List of mammals of Svalbard and Jan Mayen

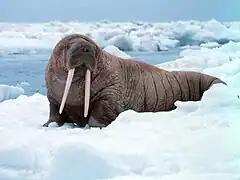
Walrus

The order Cetacea includes whales, dolphins and porpoises. They are the mammals most fully adapted to aquatic life with a spindle-shaped nearly hairless body, protected by a thick layer of blubber, and forelimbs and tail modified to provide propulsion underwater.